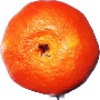
Label: Clementine 1